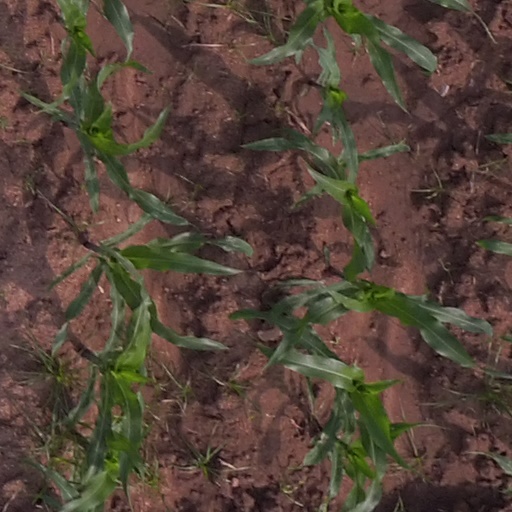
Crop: maize; corn